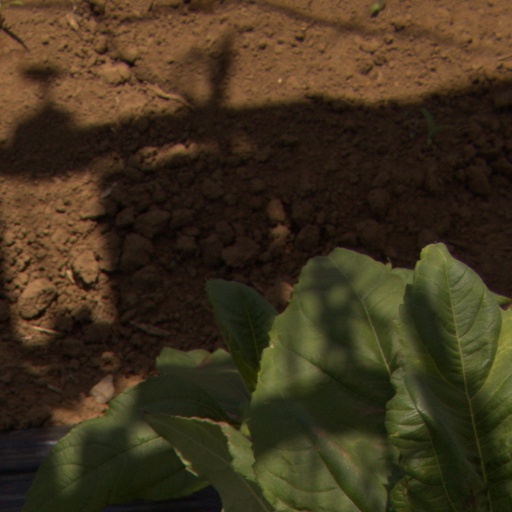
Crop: Jerusalem artichoke